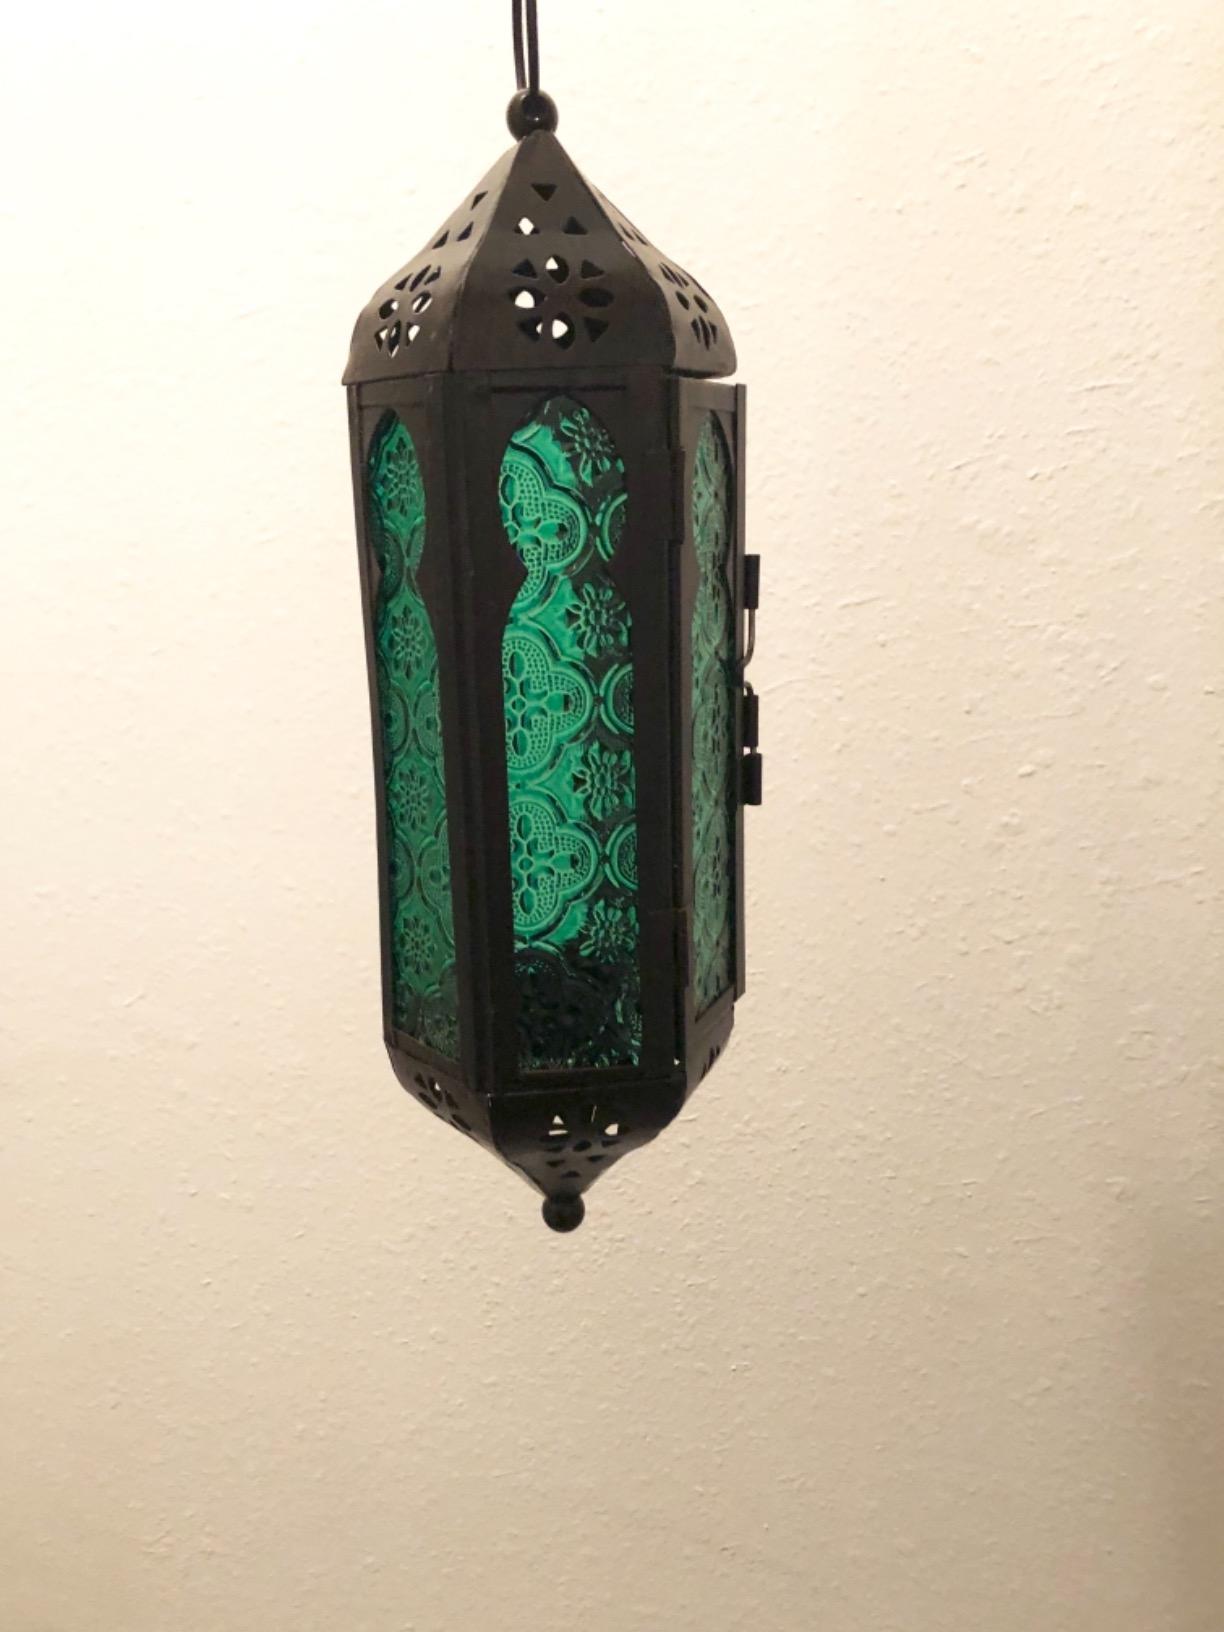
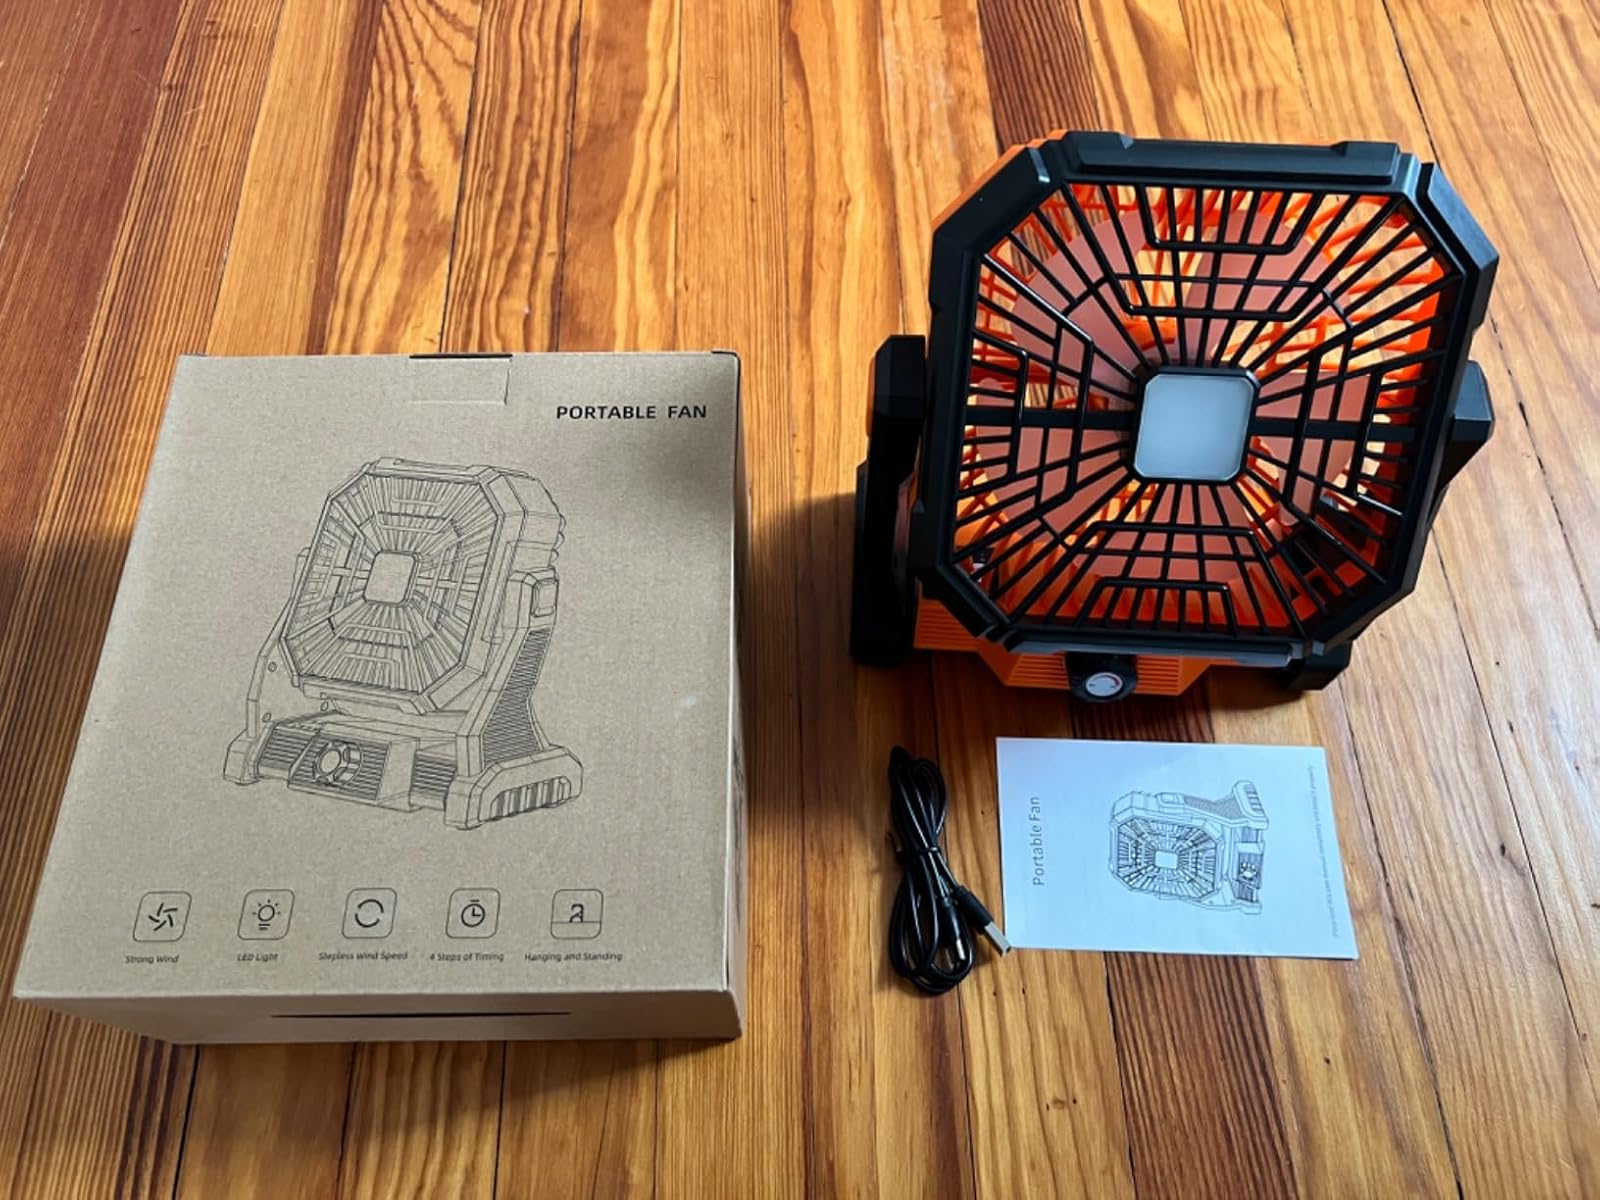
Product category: lantern
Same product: no